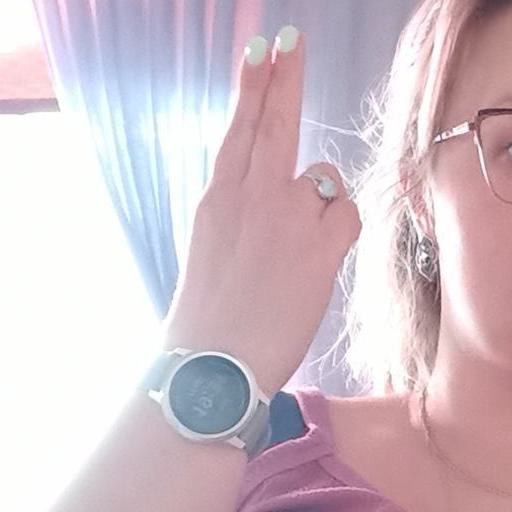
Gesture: two_up_inverted